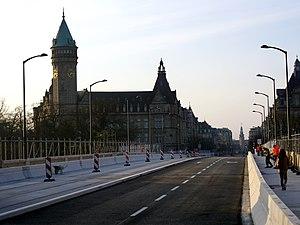
Le pont Adolphe est situé à Luxembourg-Ville, dans le sud du Luxembourg. Il relie le boulevard Royal, en Ville-Haute, à l'avenue de la Liberté, dans le quartier de la gare et permet à la route nationale 2 ainsi qu'au futur tramway de Luxembourg de franchir la vallée de la Pétrusse et est de ce fait la principale route reliant le centre-ville, la Ville-Haute, et le sud de la ville.